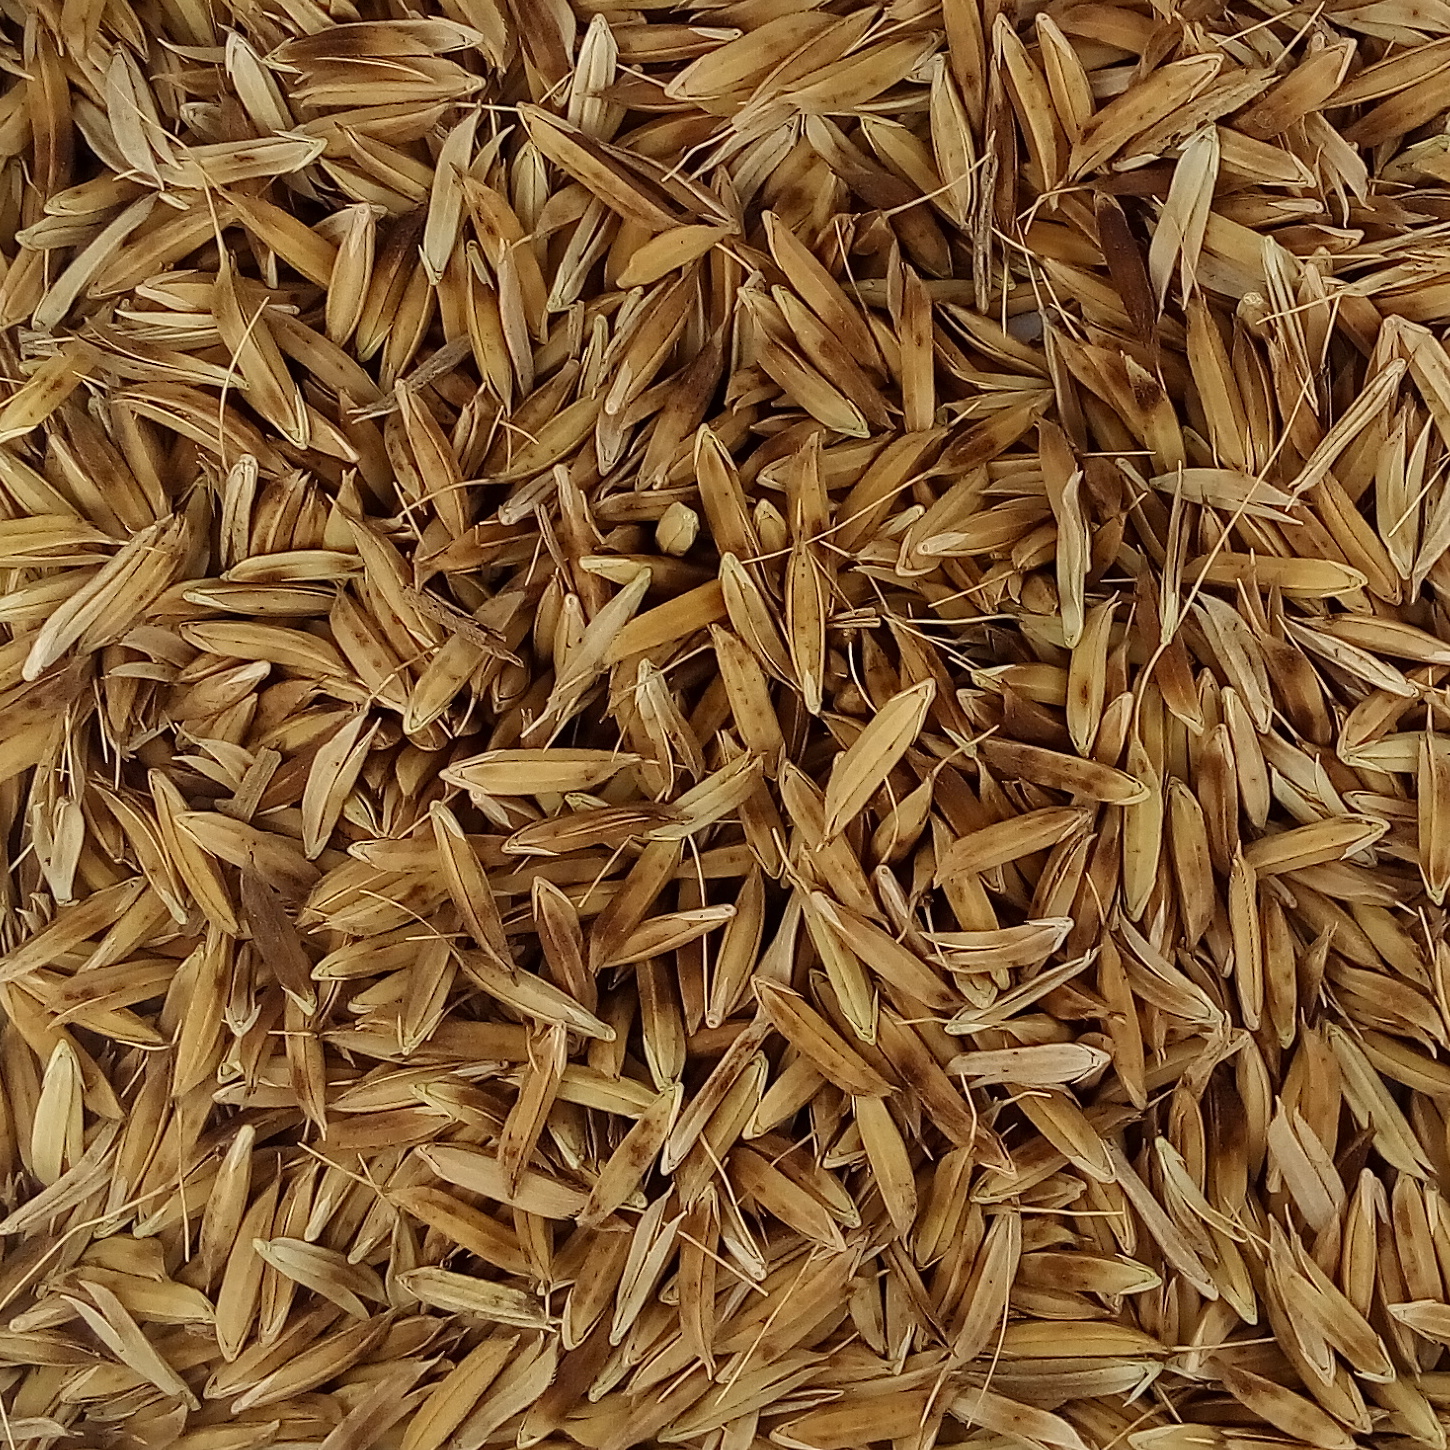
Rice seed variety: DHBT_3